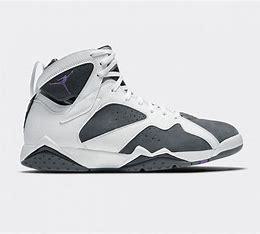
Brand: Jordan
Model: 7 Retro